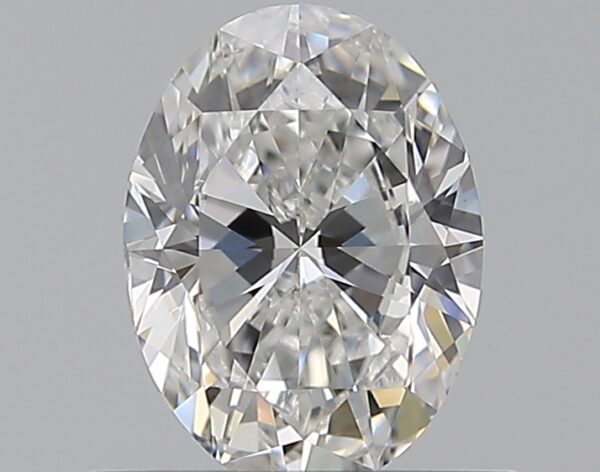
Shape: oval
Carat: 0.7
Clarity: VVS2
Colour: F
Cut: GD
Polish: EX
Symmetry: GD
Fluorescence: N
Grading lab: GIA
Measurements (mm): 6.66 x 4.93 x 3.14